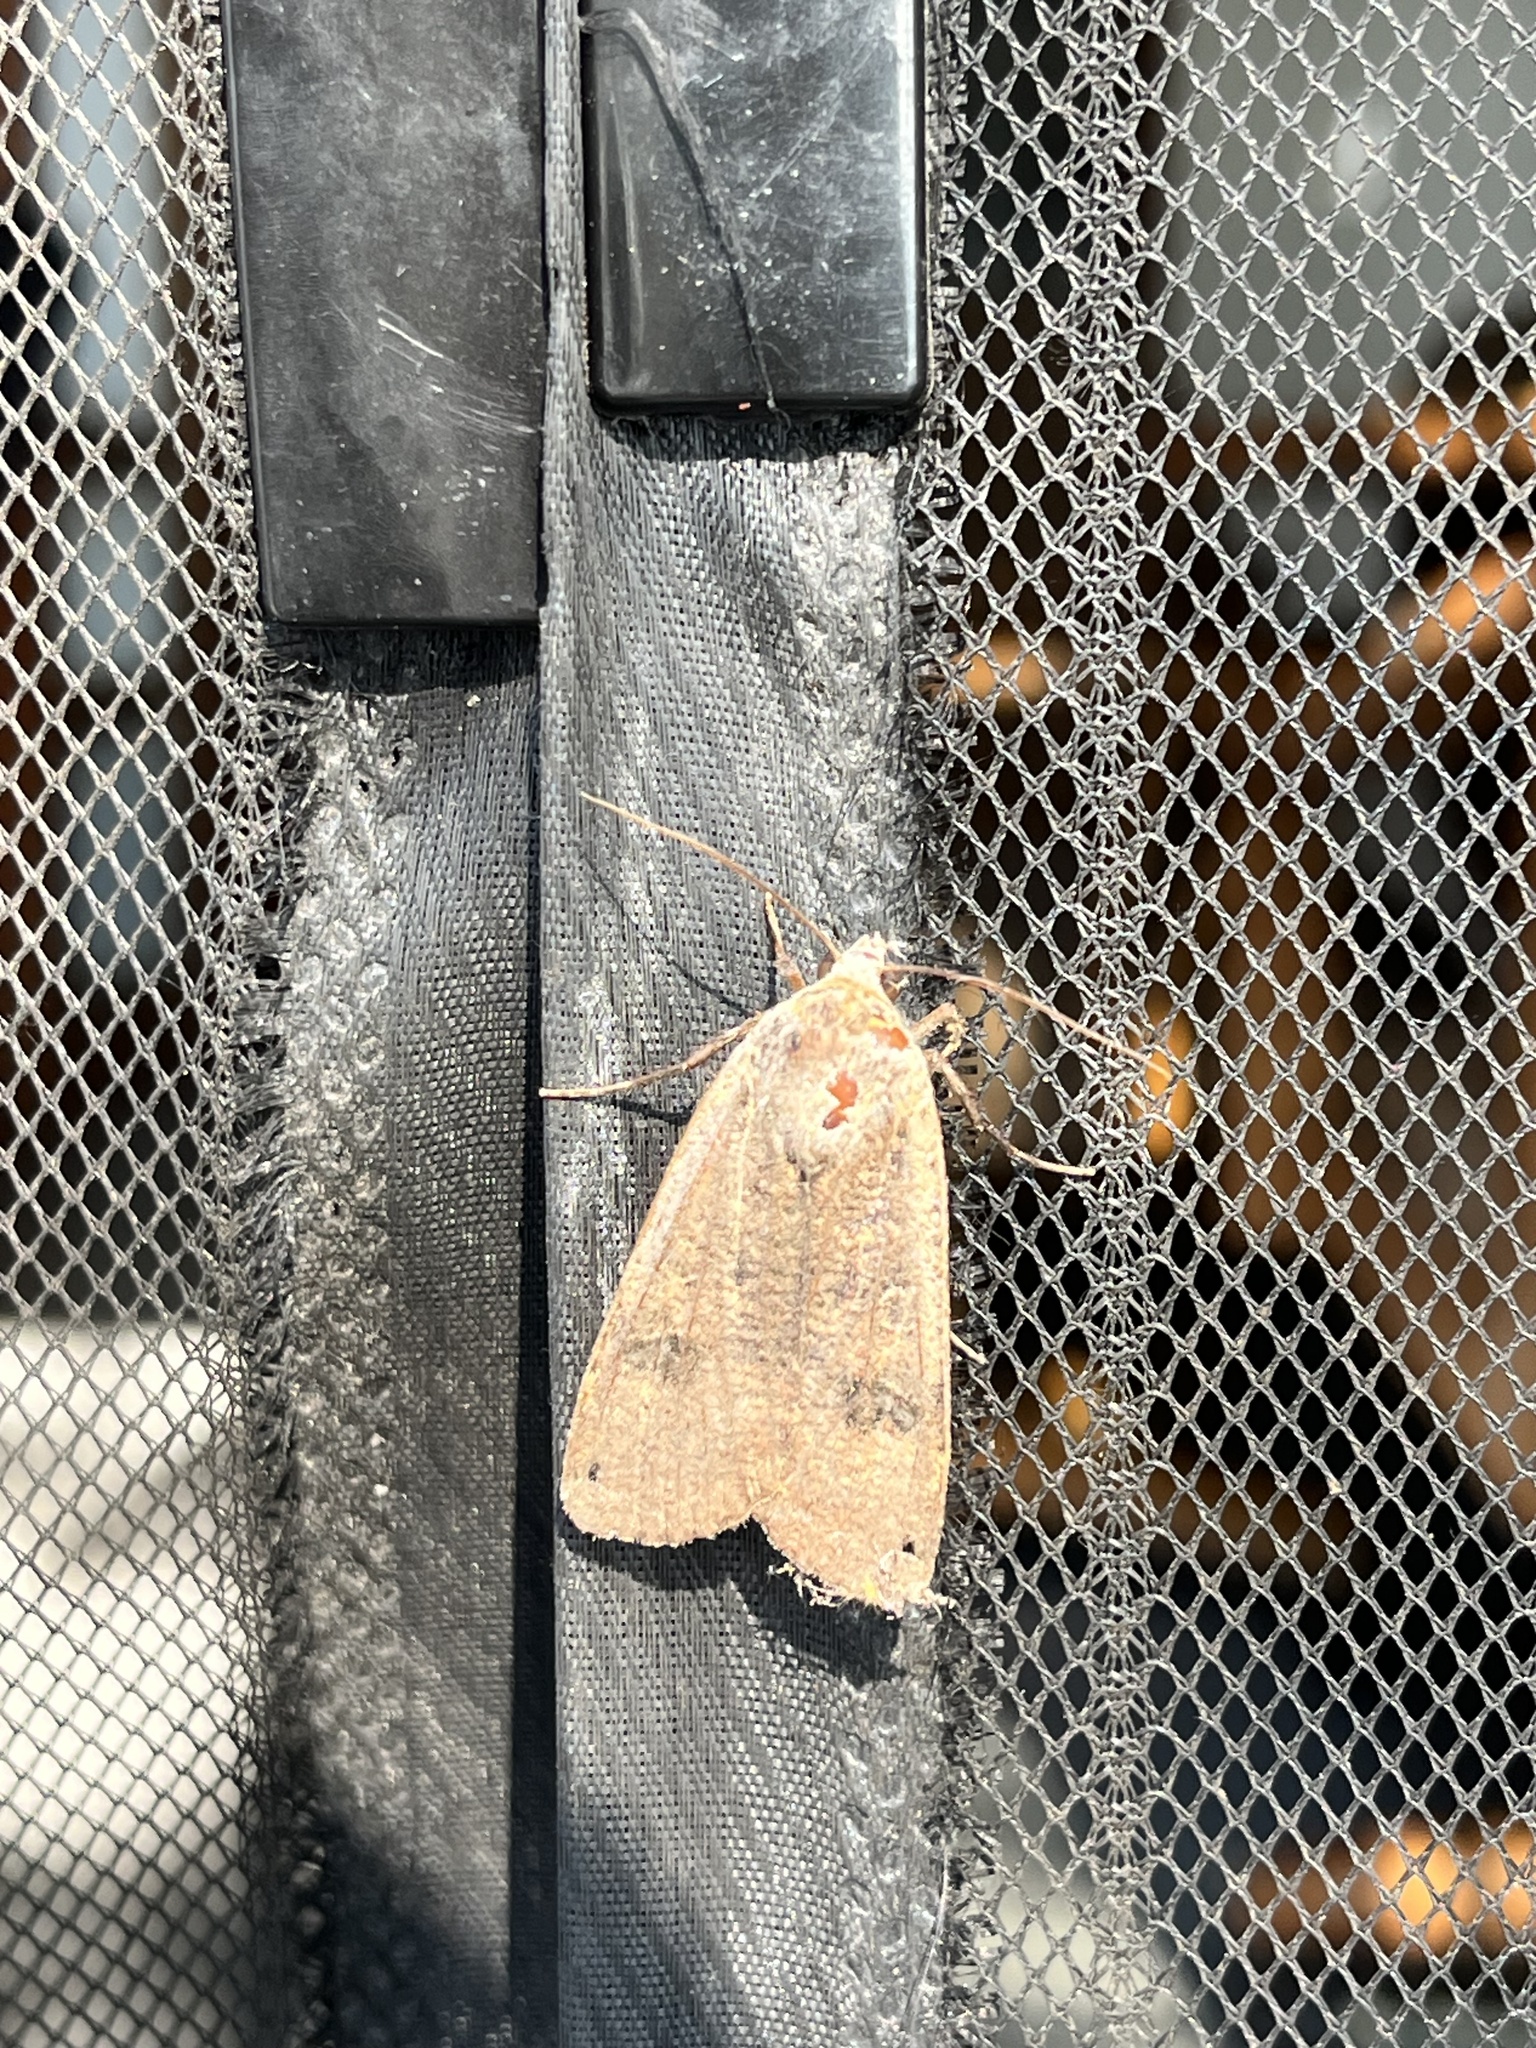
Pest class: cutworms